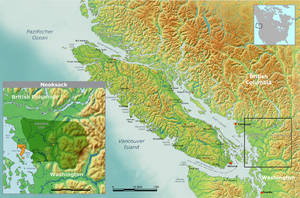
Les Nooksack sont des autochtones amérindiens vivant dans le Nord-Ouest de l'État de Washington et revendiquant leur appartenance à une tribu de quelque 1 800 individus. En 2000, 547 d'entre eux vivaient dans une réserve de 11 km², « cédée » en 1971 par l'administration des États-Unis. Leur langue, le nooksack, est éteinte.